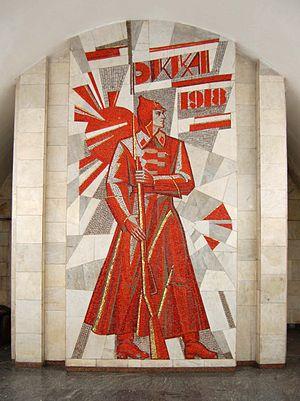
La décommunisation en Ukraine a débuté avec la dislocation de l'URSS et la destruction de monuments soviétiques. Légalement, elle fait suite à la crise ukrainienne et découle d'un grand nombre de lois d'avril 2015 adoptées le 9 avril 2015 par la Rada. Les lois sont promulguées le 15 mai 2015 par le président Petro Porochenko.